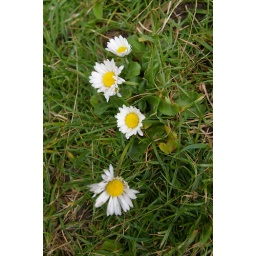
Four daisies in a grass field